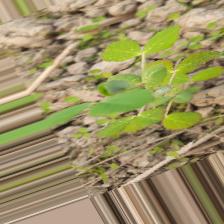
Label: Powdery Mildew